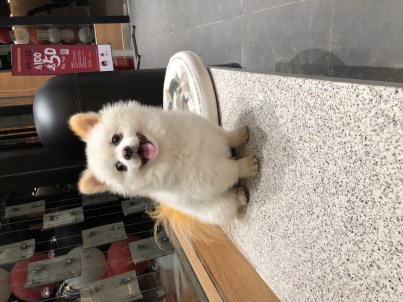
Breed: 1936-n000005-Pomeranian